LeQuan Lewis

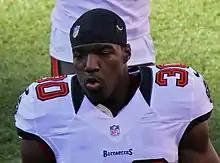
Lewis with the Tampa Bay Buccaneers in 2012

LeQuan Letrell Lewis (born February 17, 1989) is a former American football cornerback. He played college football at Arizona State, and was signed by the Tennessee Titans as an undrafted free agent in 2011.